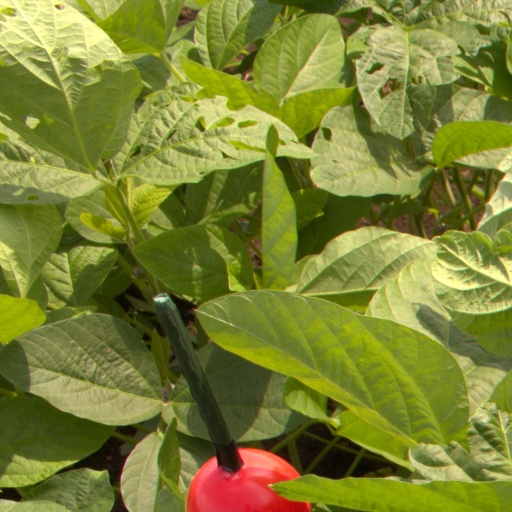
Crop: soybean